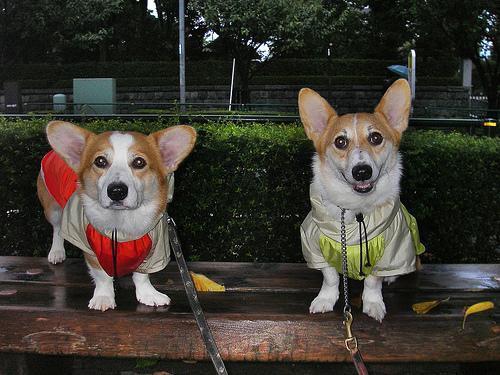
Pembroke